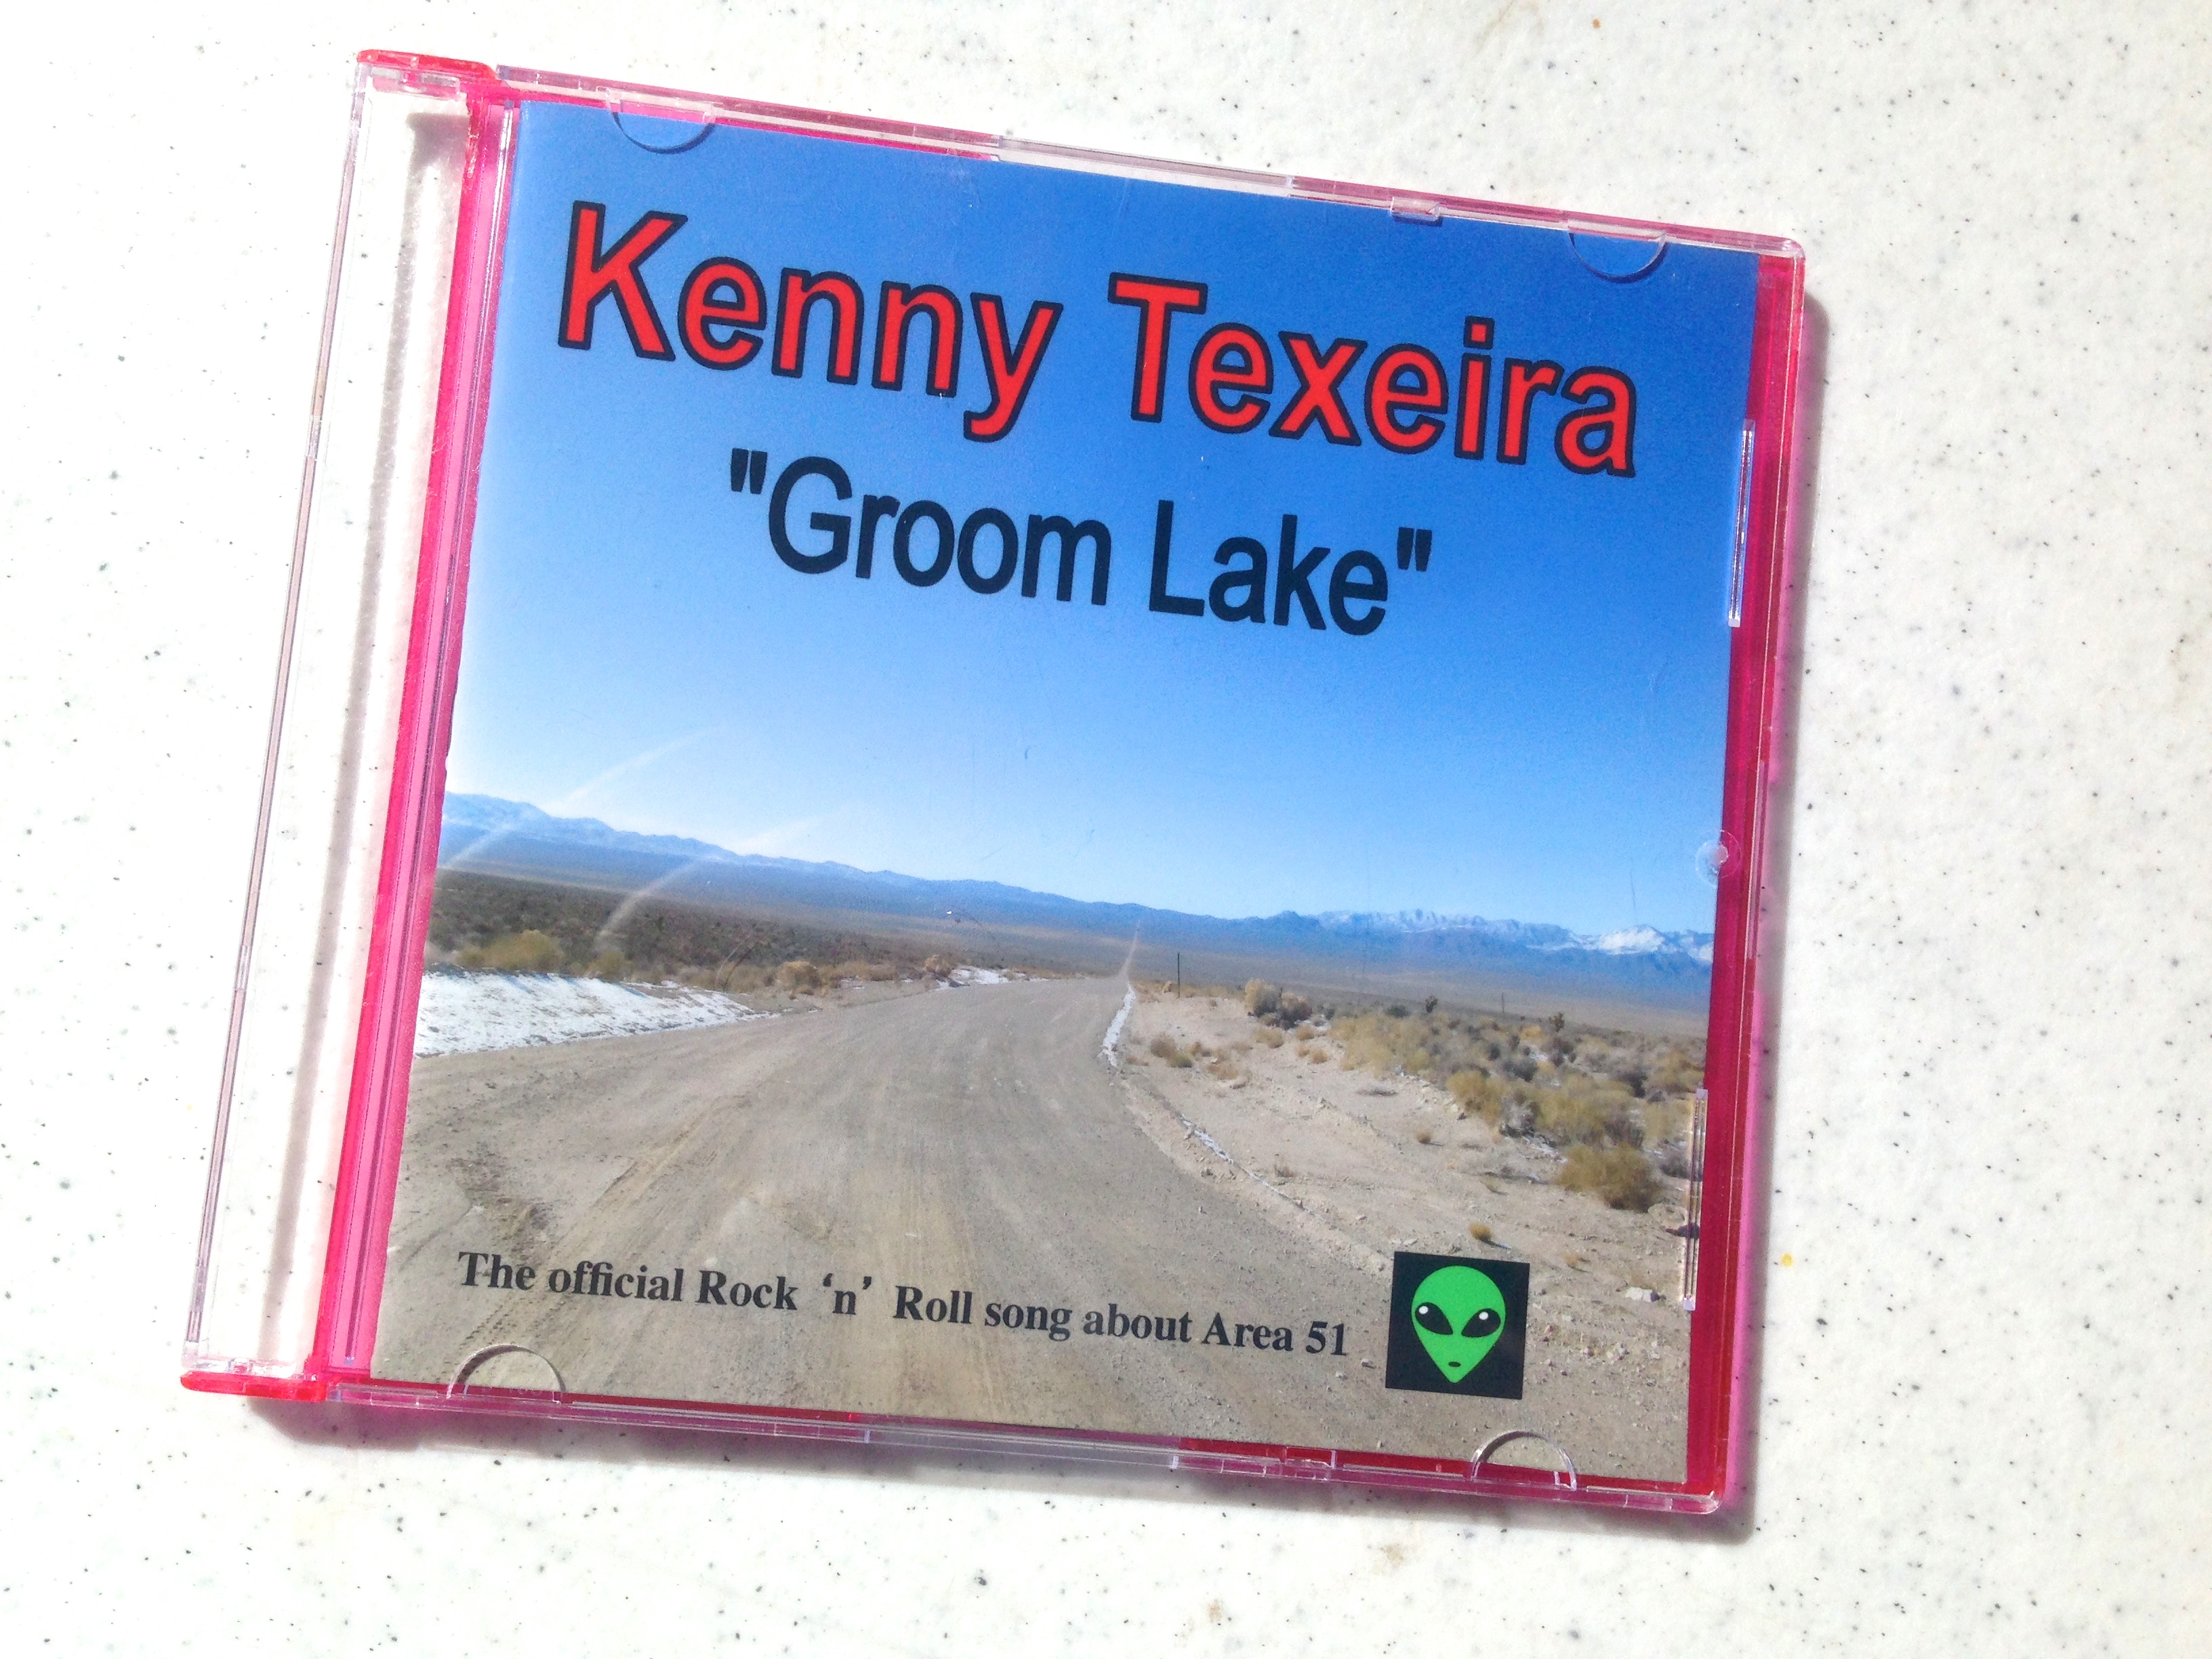
brand, text